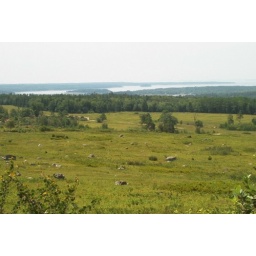
A nice lush view of Deer Isle from Caterpillar Hill after the house in the field burned